Bafut, Cameroon

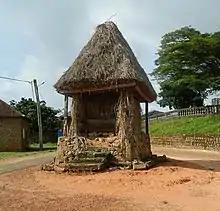
BAFUT PALACE - HUT FOR THE TALKING DRUM

The Bafut tradition traces its dynastic origins to the Ndobo or Tikari areas. From the reign of Firloo, the first Fon of Bafut, it has operated as a fondom or kingdom, using traditional power structures.